Describe the emotion expressed in this image:  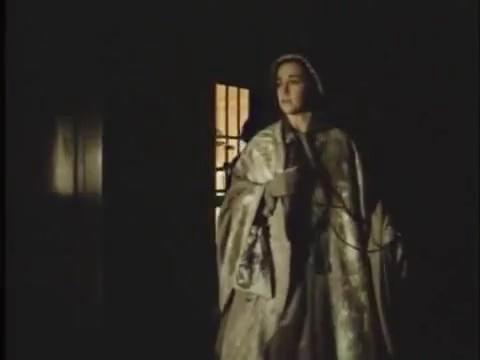
This person displays Pain, valence and arousal with low intensity.